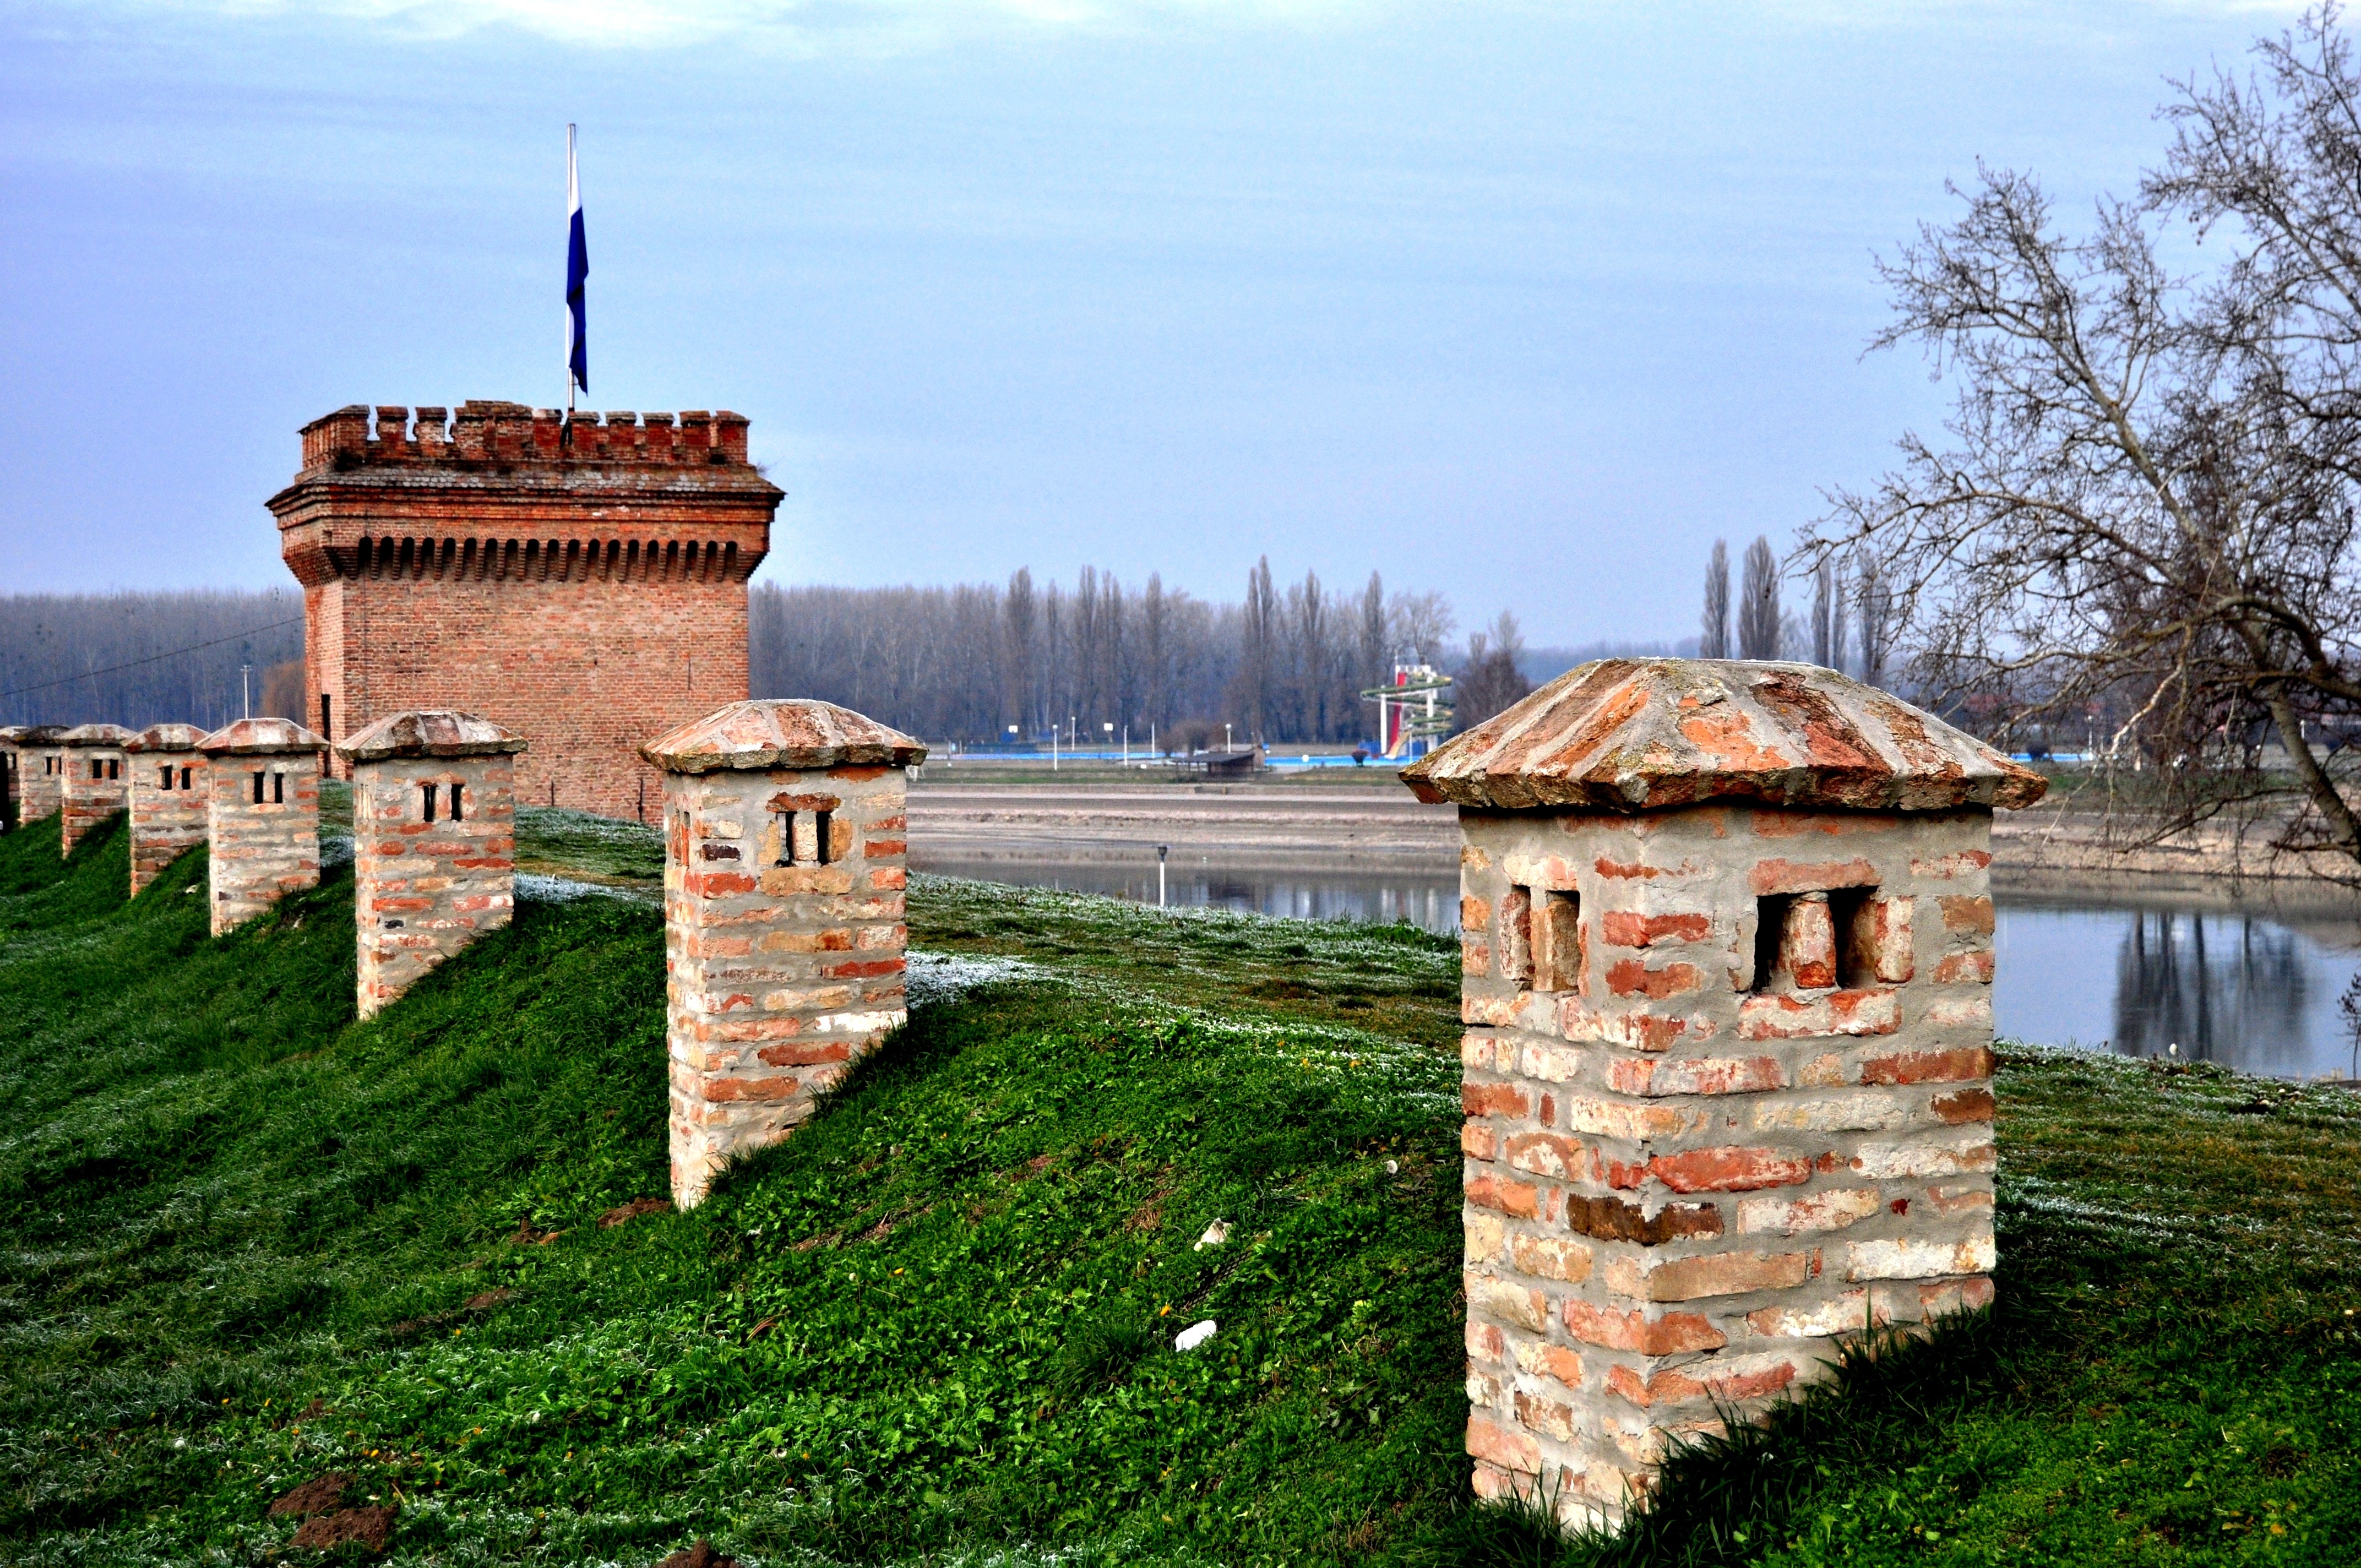
wood, travel, europe, tower, fortification, tourism, old town, fortress, croatia, heritage, historical, baroque, destination, rural area, osijek, tvrdja, outdoor structure